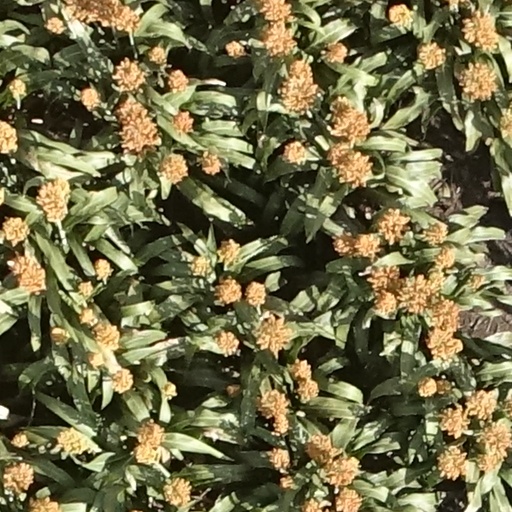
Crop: sorghum